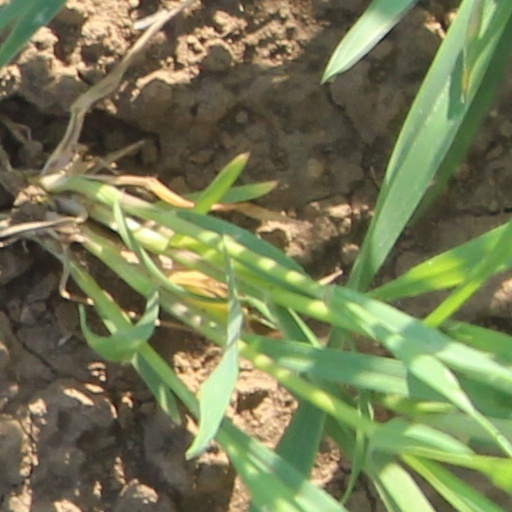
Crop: wheat